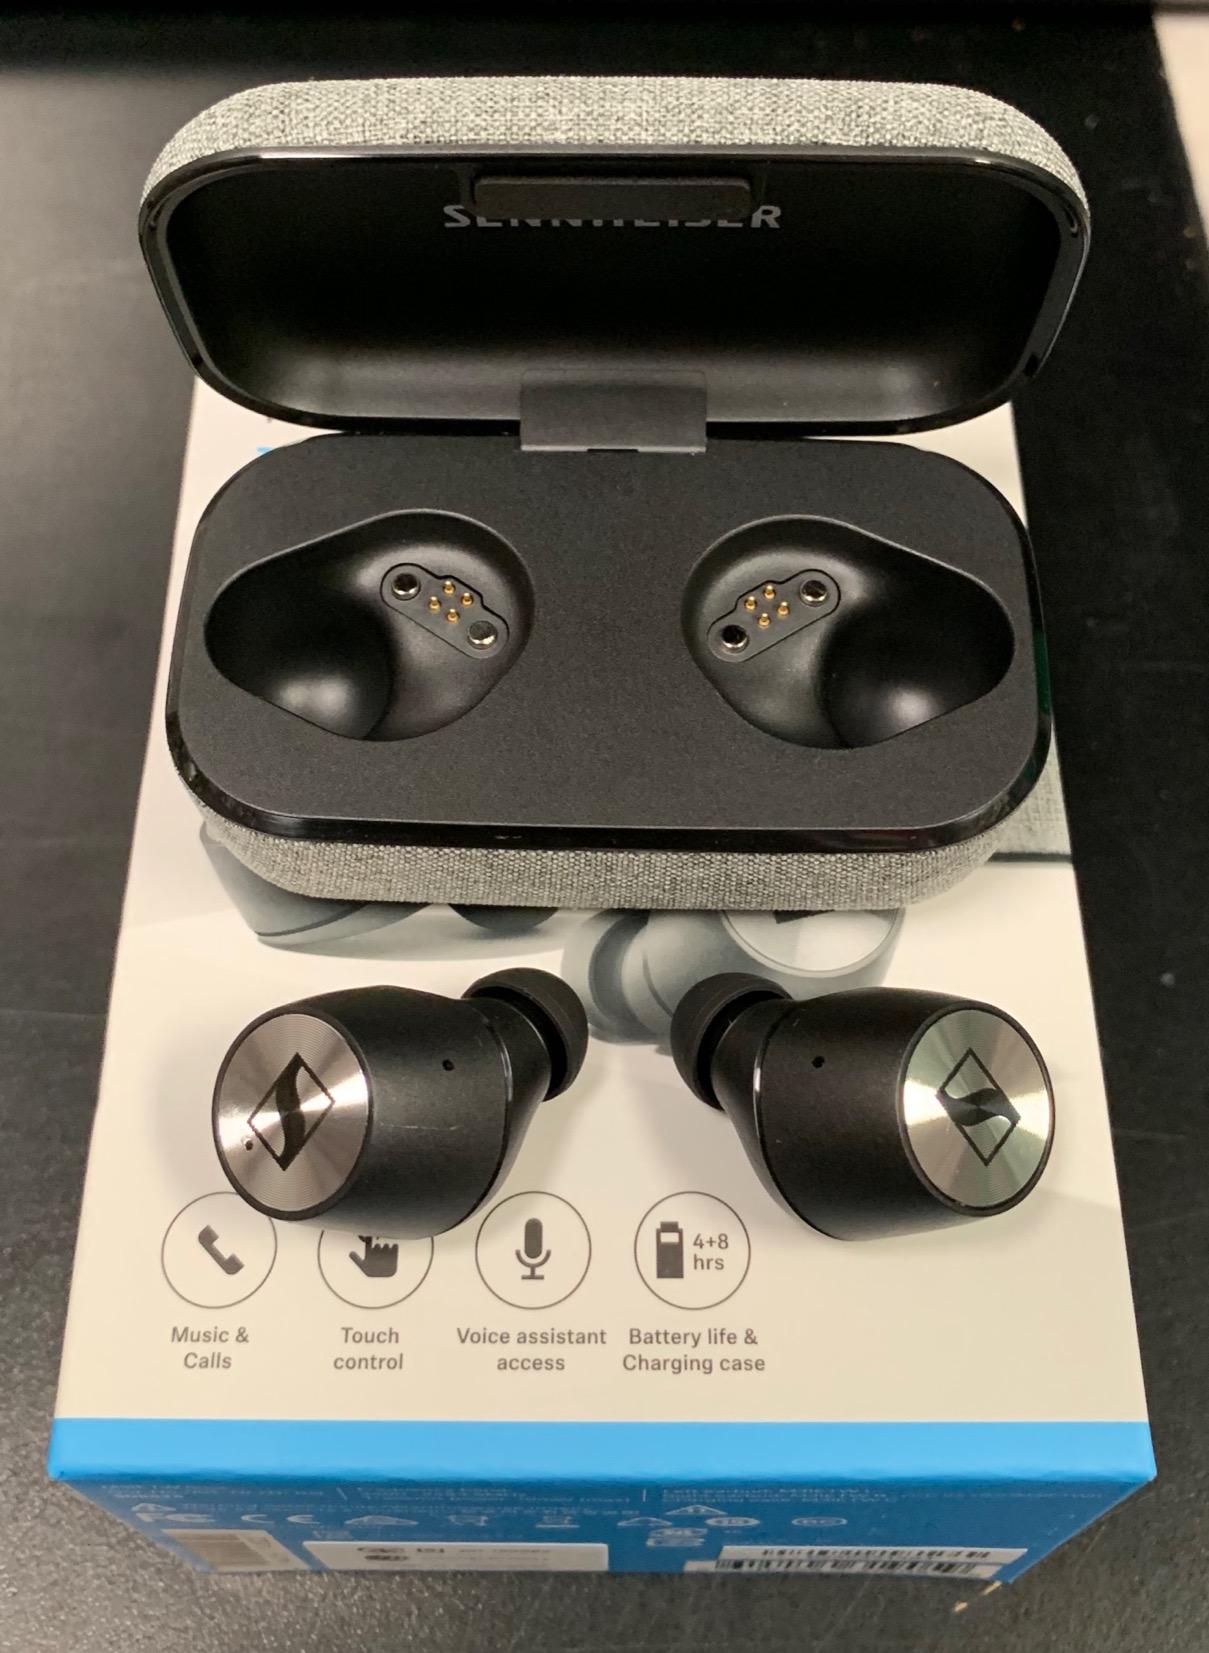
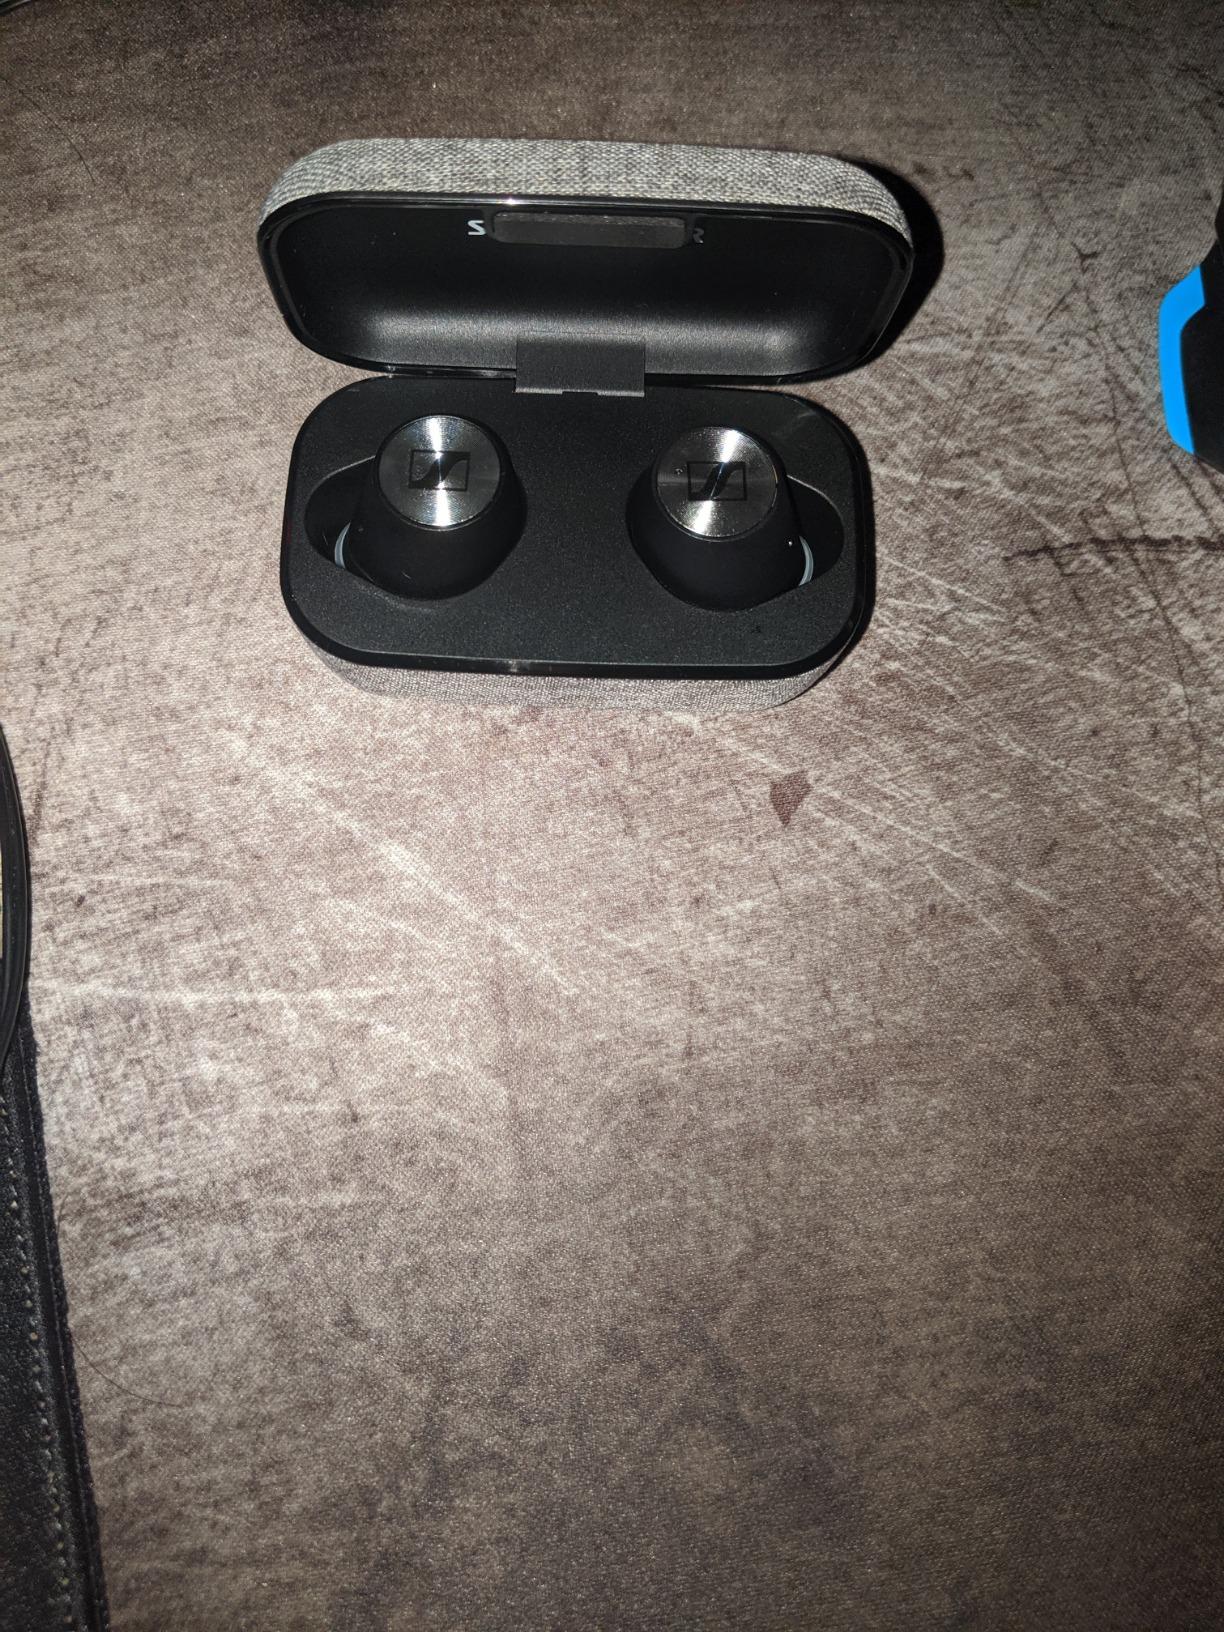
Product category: earbuds
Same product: yes